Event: Nepal Earthquake
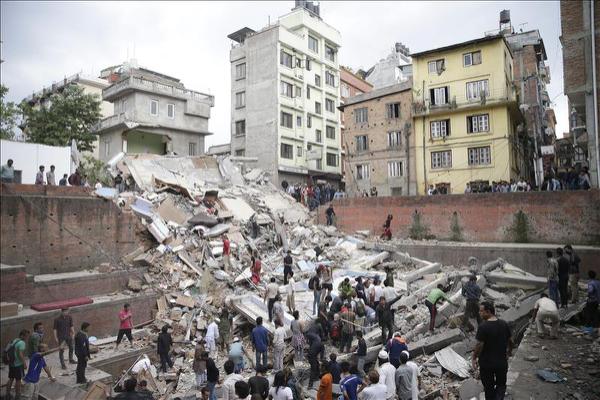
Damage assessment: damage